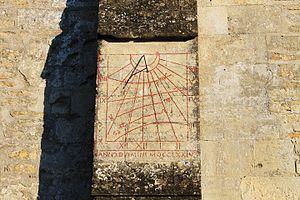
Cadran solaire sur l'église Saint-Pierre de Villons-les-Buissons (Calvados)
L'église Saint-Pierre de Villons-les-Buissons est une église catholique située à Villons-les-Buissons, en France.
Villons-les-Buissons est une commune française, située dans le département du Calvados en région Normandie, peuplée de 749 habitants.